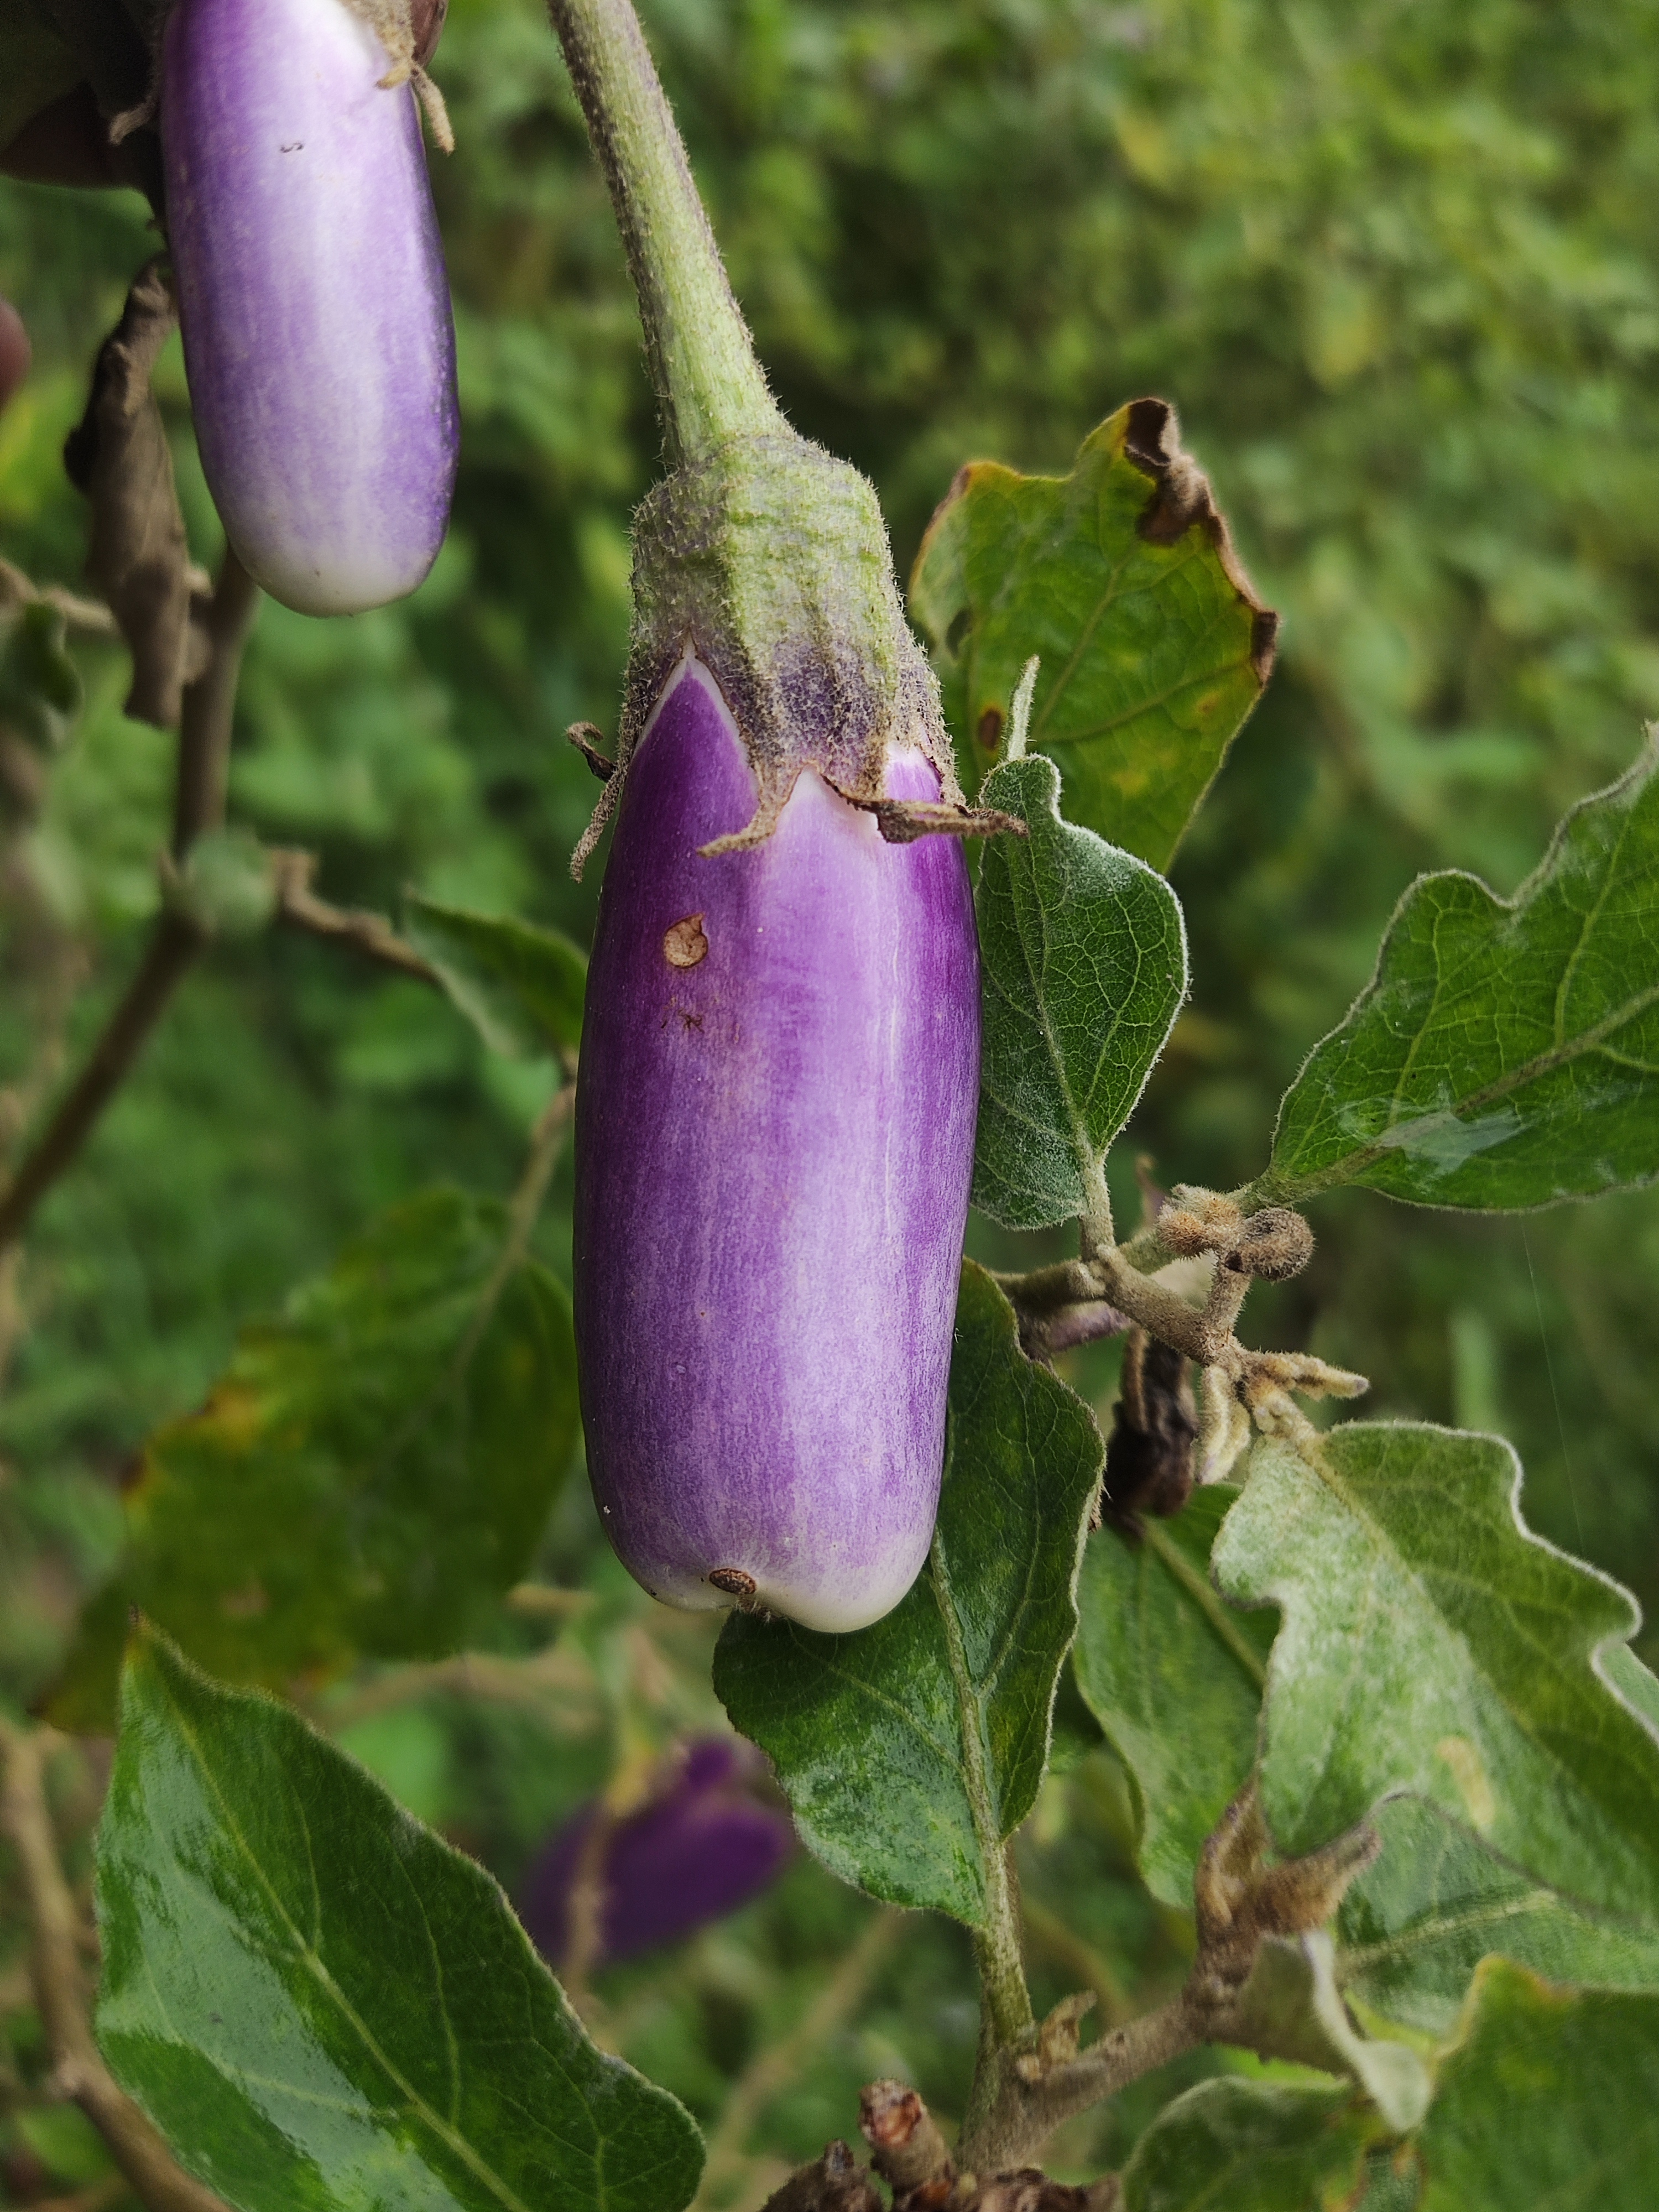
Label: Healty Brinjal